Communication during the September 11 attacks

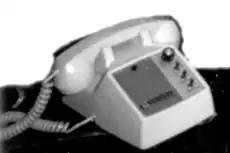
A Motorola T-1300 series remote control is built in a telephone housing. The dial is replaced with a speaker and volume control. This remote control uses a two-wire circuit to control a base station.

In a review of the logging recorder track of the Port Authority repeater, someone arrived early during the incident and began to establish a command post. From the command post in the lobby of the North Tower (1 World Trade Center), the user can be heard trying to transmit using a remote control unit. After several failed attempts to communicate with a user on the channel, the user steps through every channel selection on the remote, trying each one. The recording contains the tone remote control console stepping through all of its eight function tones. Someone says, "... the wireline isn't working", over the Port Authority channel. Something that looks like a Motorola T-1380-series remote is shown in the documentary. The fact that users pressing buttons on the remote control can clearly be heard on the logging recorder shows the transmit audio path was working. The recording does not reveal whether or not the console function tones were keying the transmitter.